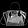
Label: Bag